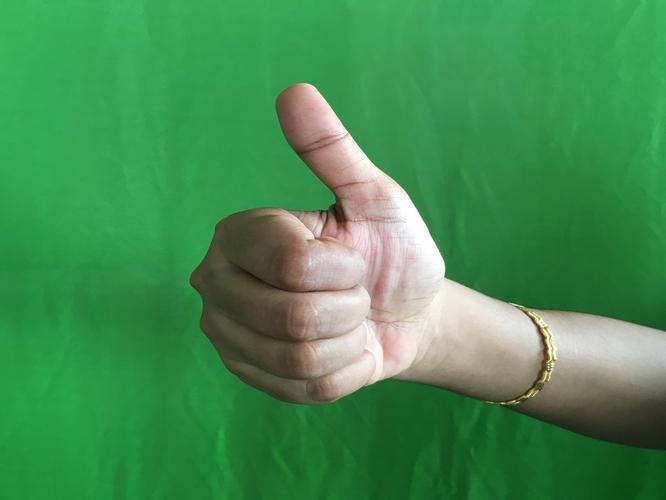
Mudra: Sikharam
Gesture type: single_hand